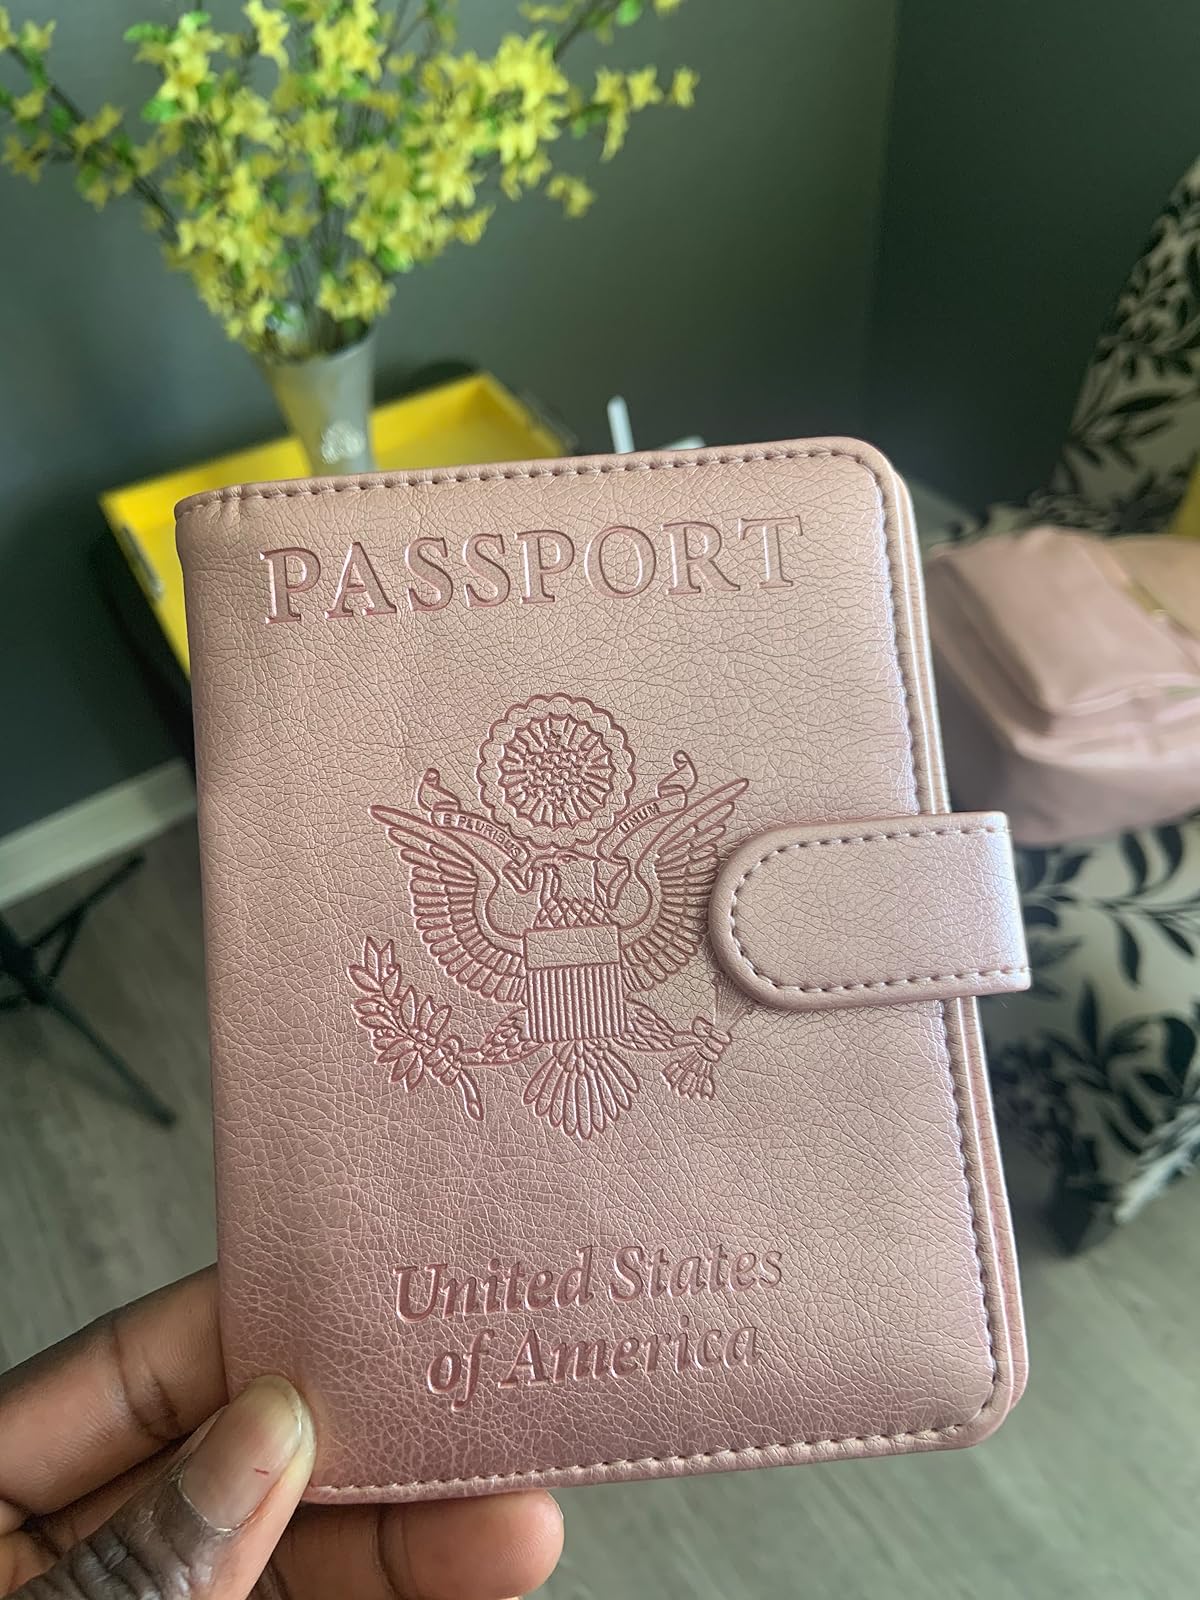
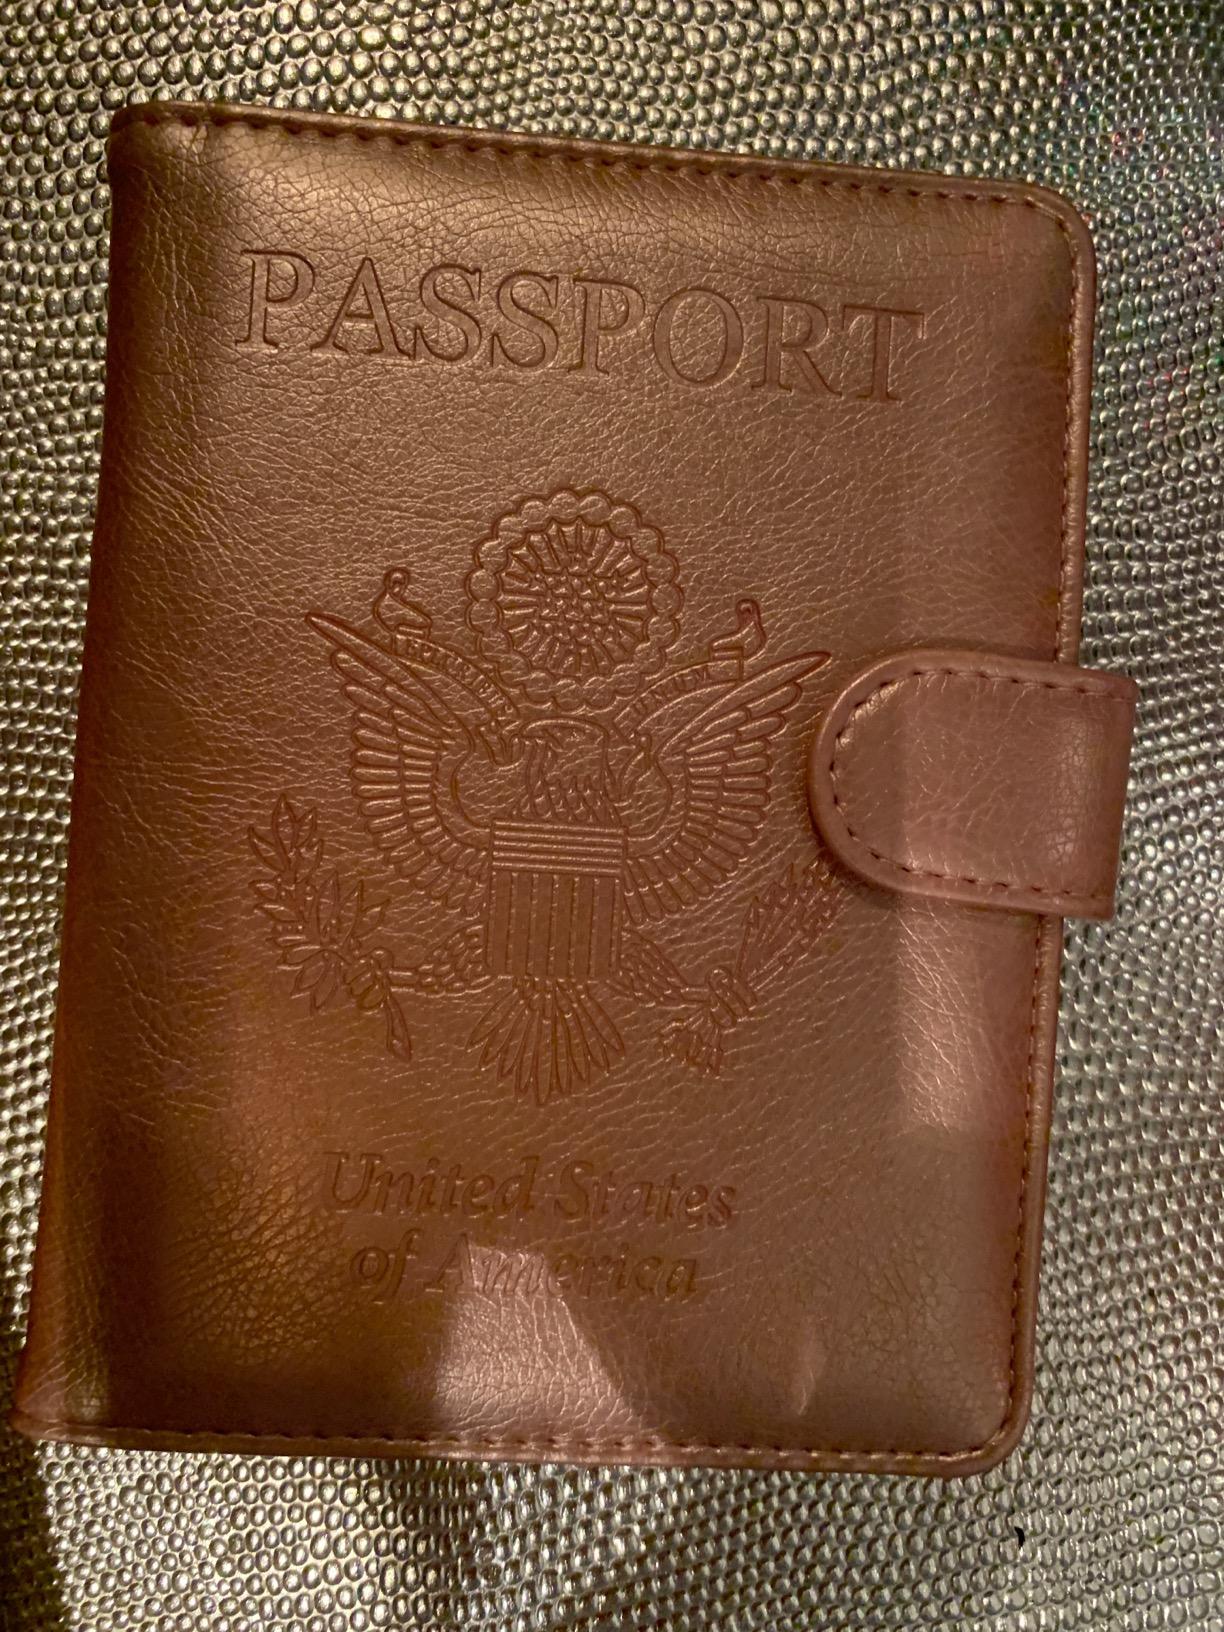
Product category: accessories_wallet
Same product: yes